Tavarekere Kalliah Chandrashekar

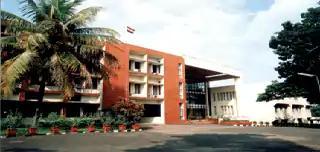
National Institute for Interdisciplinary Science and Technology

T. K. Chandrashekar, born on the New Year's Day of 1956 in the Indian state of Karnataka, did his college studies at the University of Mysore from where he completed his graduate and master's courses. His doctoral studies were at the Indian Institute of Science under the guidance of V. Krishnan on bioinorganic chemistry and after securing a PhD in 1982, he moved to the US where he did his post-doctoral studies at the laboratories of Hans Van Willigen of the University of Massachusetts, Boston (1982–84) and G. T. Babcock at Michigan State University (1984–86). Before returning to India, he did research for one year as an Alexander von Humboldt Fellow with E. Vogel at the University of Cologne. His Indian career started at the Indian Institute of Technology, Kanpur as a lecturer in 1986 where he spent 17 years before joining the National Institute for Interdisciplinary Science and Technology (NIIST), a CSIR subsidiary, as the director in 2003. Six years later, he was appointed the director of National Institute of Science Education and Research, Bhubaneswar where he continues as a senior professor at the department of chemical sciences.